Church of South India

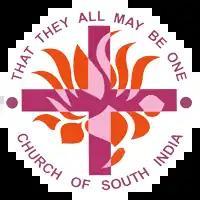
Logo of the Church of South India

The Church of South India (CSI) is a united Protestant Church in India. It is the result of union of a number of Protestant denominations in South India that occurred after the independence of India. With a membership of over 4.5 million, it is the second-largest Christian church based on the number of members in India.